California State Route 1

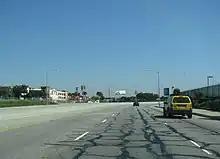
Southbound SR 1 near the intersection of Lincoln and Sepulveda Boulevards north of LAX

After leaving LAX, SR 1 splits from Sepulveda and turns northwest, becoming Lincoln Boulevard and passing through the Los Angeles neighborhoods of Westchester, Playa Vista, and Venice, as well as the unincorporated community of Marina Del Rey. This portion of SR 1 suffers heavy congestion at most times due to the shortage of alternate north-south arterial roads west of Interstate 405. It then enters the city of Santa Monica, where SR 1 turns southwest, merging onto the westernmost segment of the Santa Monica Freeway. Passing through the McClure Tunnel (which also serves as the national western terminus of Interstate 10), SR 1 emerges along the beachfront in Santa Monica as PCH again and continues along the coast, separated from Downtown Santa Monica by the palisades north of Santa Monica Pier; this portion is also known locally as Palisades Beach Road and formerly as Roosevelt Highway. Upon leaving Santa Monica, PCH continues to follow the coast, curving west through the Pacific Palisades neighborhood of Los Angeles before becoming the main thoroughfare of the city of Malibu while traversing the entire of that city.